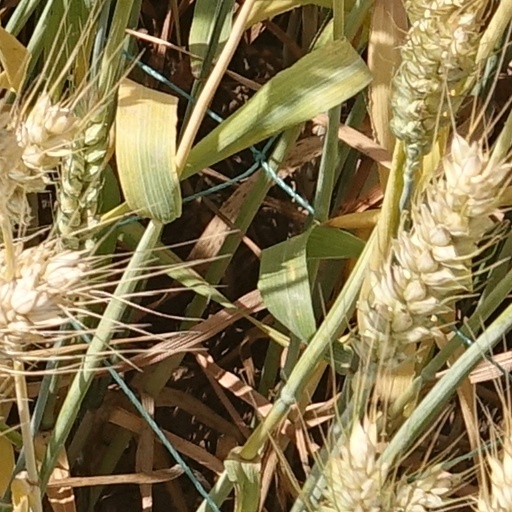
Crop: wheat